Protocell

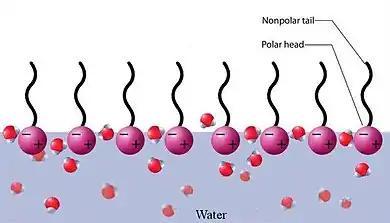
Surfactant molecules arranged on an air–water interface

Jeewanu protocells are synthetic chemical particles that possess cell-like structure and seem to have some functional living properties. First synthesized in 1963 from simple minerals and basic organics while exposed to sunlight, it is still reported to have some metabolic capabilities, the presence of semipermeable membrane, amino acids, phospholipids, carbohydrates and RNA-like molecules. The nature and properties of the Jeewanu remains to be clarified.